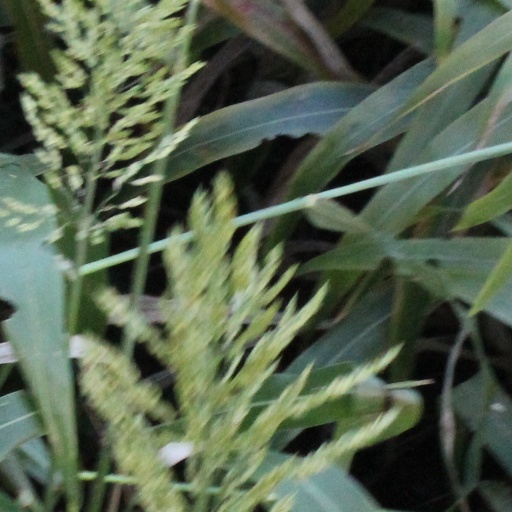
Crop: sorghum